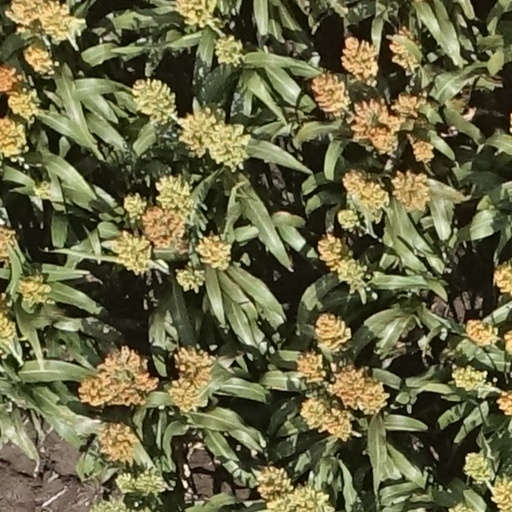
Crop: sorghum